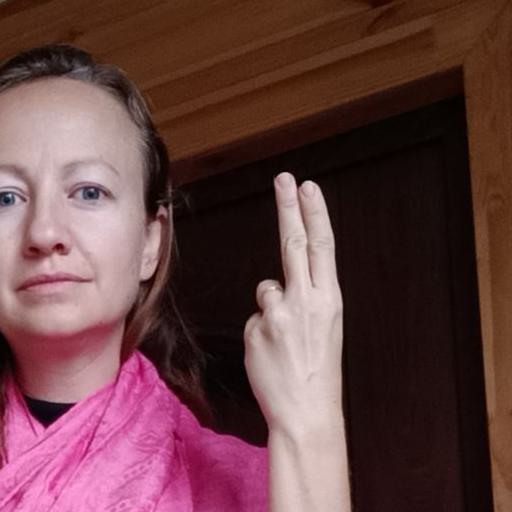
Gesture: two_up_inverted